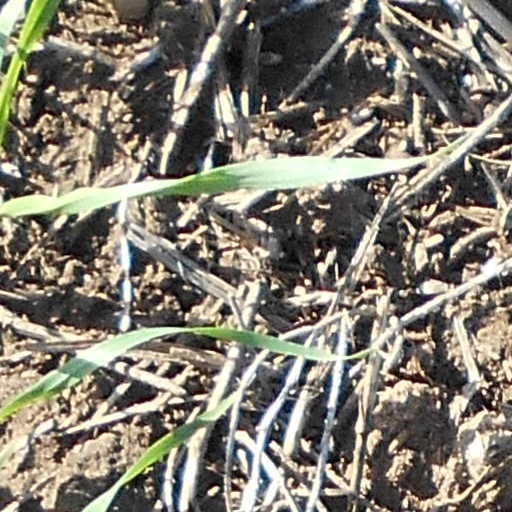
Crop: wheat